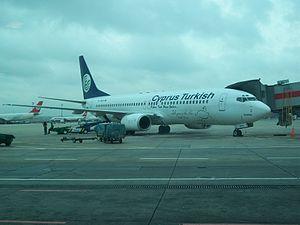
Cyprus Turkish Airlines était une compagnie aérienne, basée dans la république autoproclamée de Chypre du Nord. Elle est basée sur l'aéroport international Ercan.